Luge

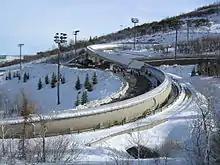
Curves 11 and 12 on the Utah Olympic track near Park City, Utah

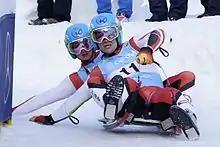
Natural lugers on double sled

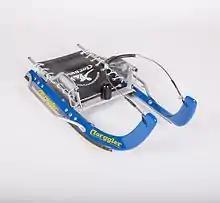
Luge "natural track racing sled" with steering rope and runners

Artificial luge tracks have specially designed and constructed banked curves plus walled-in straights. Most tracks are artificially refrigerated, but artificial tracks without artificial cooling also exist (for example, in St. Moritz). Tracks tend to be very smooth.